The Wool Road

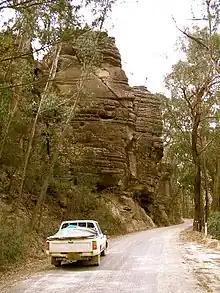
Braidwood Road (1856 route) ascending the escarpment east of Nerriga, in 2006, prior to its upgrading to modern highway standard. The cliff face shown survives, alongside the upgraded road. This location is just a little west of where the 1856 and 1841 routes merged at Bulee Gap.

The discovery of gold in the Braidwood (Major's Creek, Jembaicumbene and Mongarlowe), Araluen and Nerriga areas in the early 1850s provided an impetus for better roads to the coast.